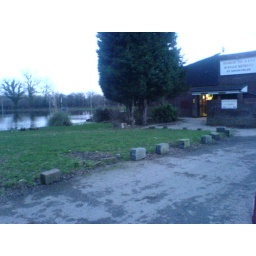
Burnage Metro's home ground under water.Picture taken by Russell Hoyte, Burnage Metro F.C. Webmaster.